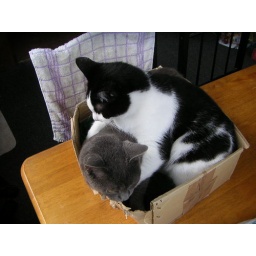
2 fat cats in a box